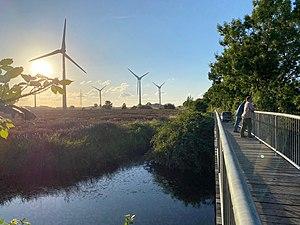
Norden (Ostermarsch), Allemagne: Le pont pour piètons sur la wateringue du “Marschdeep» a la confluence avec le Schiffschloot